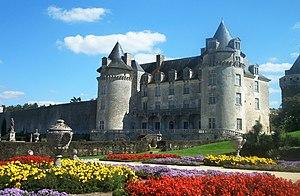
Saint-Porchaire est une commune du sud-ouest de la France, située dans le département de la Charente-Maritime. Ses habitants sont appelés les Saint-Porcherois et les Saint-Porcheroises.
Cet article recense de manière non exhaustive les châteaux, maisons fortes, mottes castrales, situés dans le département français de Charente-Maritime. Il est fait état des inscriptions et classements au titre des monuments historiques. Ancienne province de l'Aunis et de la Saintonge à l'est.